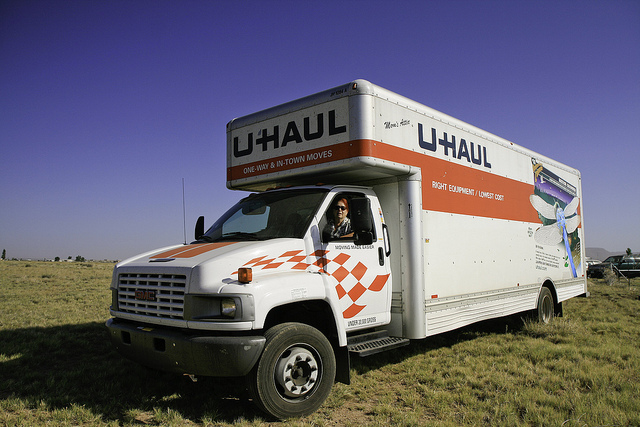
A U-Haul truck with a driver sits in a grassy field.

a person sits inside of a transport truck